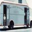
Label: truck